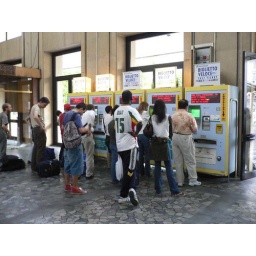
People in queue for train ticket machine (Padova, Italy)